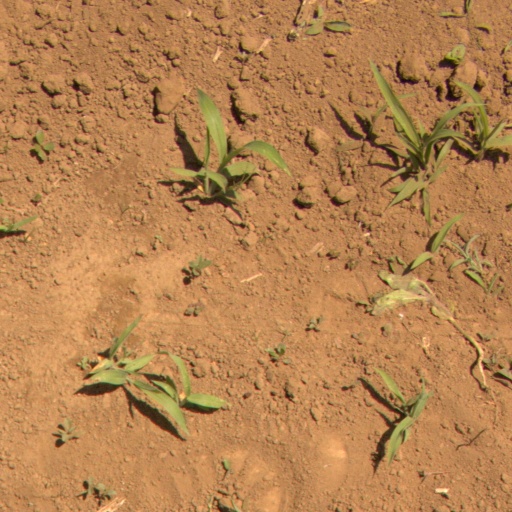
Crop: Jerusalem artichoke